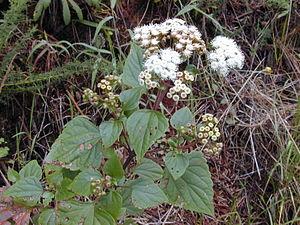
Ageratina adenophora est une espèce de plante de la famille des Asteraceae originaire du Mexique.